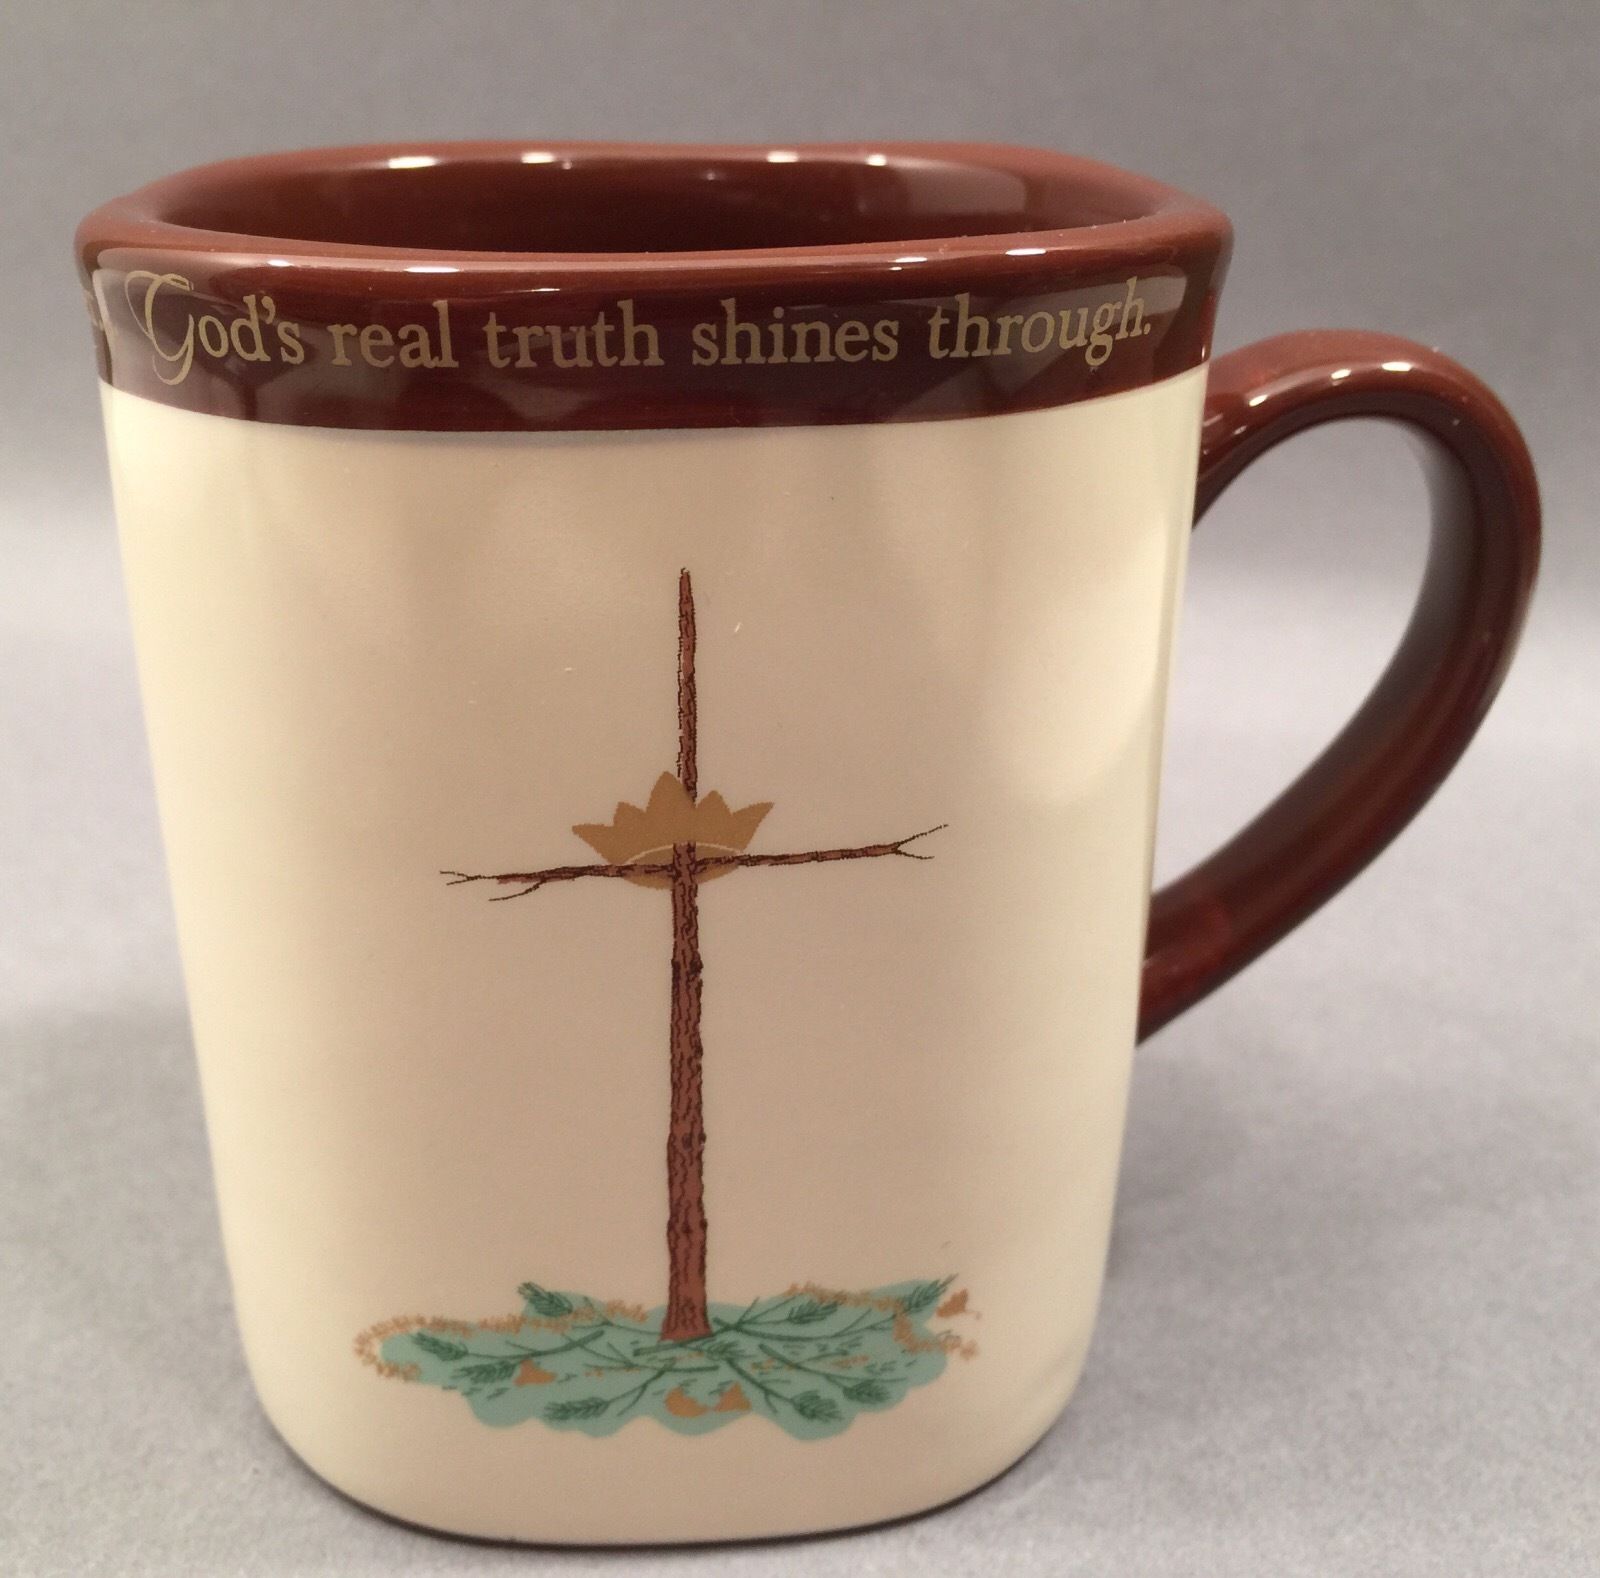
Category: mug